Milo Andrus

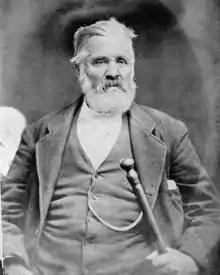
Milo Andrus 1890

Milo Andrus (March 6, 1814 – June 19, 1893) was one of earliest leaders in the Church of Jesus Christ of Latter-day Saints.